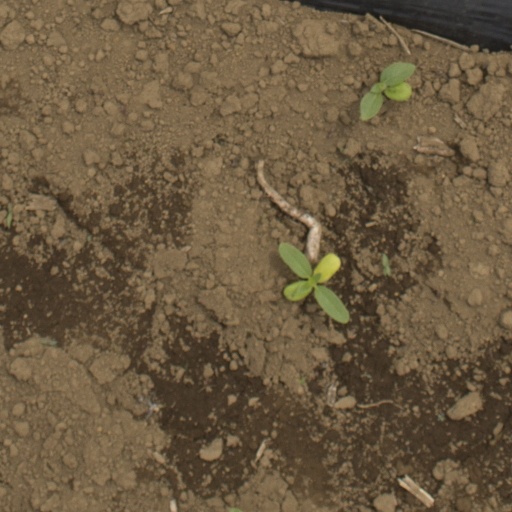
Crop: Jerusalem artichoke